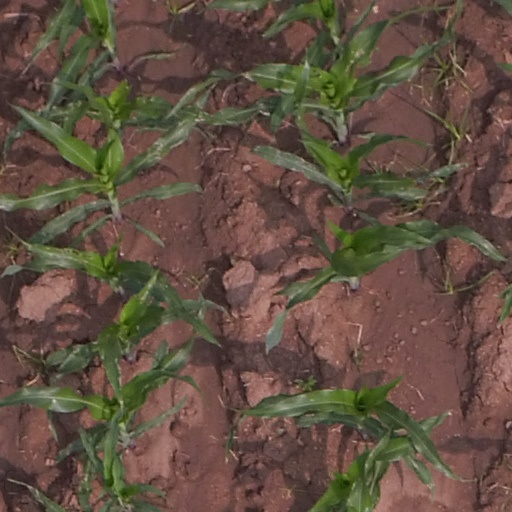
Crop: maize; corn